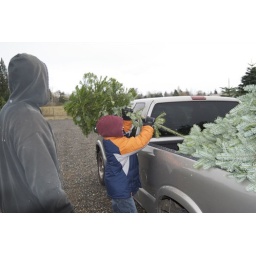
kyle putting his tree in the truck